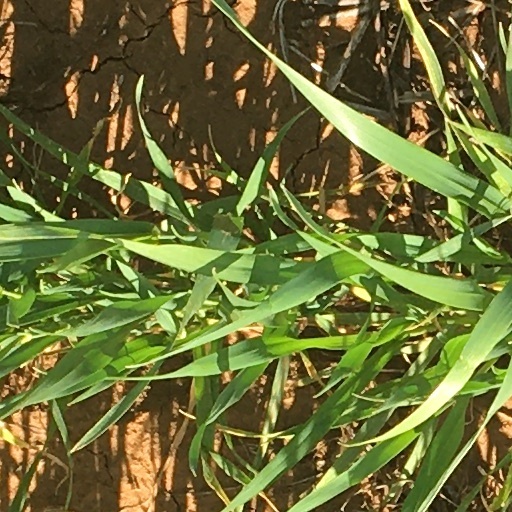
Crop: wheat